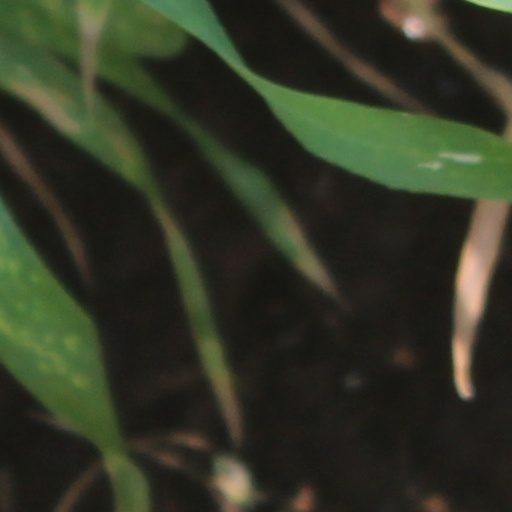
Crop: wheat